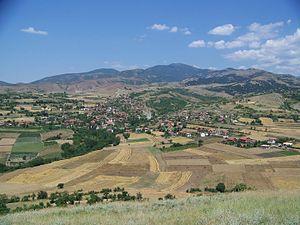
Beli est un village de l'est de la Macédoine du Nord, situé dans la municipalité de Kotchani. Le village comptait 466 habitants en 2002.
La géographie de la République de Macédoine du Nord est caractéristique de celle de la péninsule balkanique par l'emprise des massifs montagneux qui s'étendent sur le pays et les multiples climats qui s'y croisent. Classée parmi les plus petits États européens, la Macédoine du Nord connaît en effet aussi bien le climat de montagne que le climat méditerranéen, et elle reçoit autant l'influence de la mer Égée que celle de l'Adriatique ou de la mer Noire.